French commemorative medal

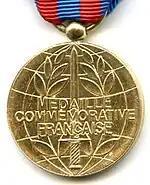
Reverse of the French commemorative medal

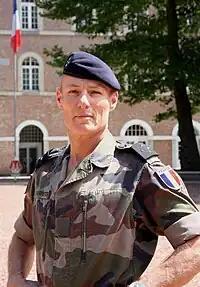
General Hervé Charpentier, a recipient of the French commemorative medal

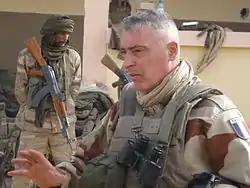
General Bernard Barrera, a recipient of the French commemorative medal

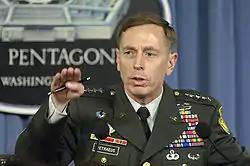
U.S. Army Gen. David H. Petraeus shown wearing French commemorative medal ribbon (bottom-right)

The French commemorative medal is a French decoration intended to recognize civilians and soldiers who took part in specific missions ordered by the French government carried out outside of French national territory after 1 March 1991. It was established by decree 95-1098 on 9 October 1995 on the initiative of the then Defence Minister, François Léotard.